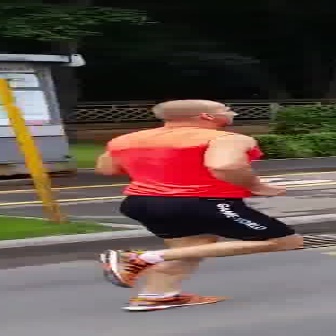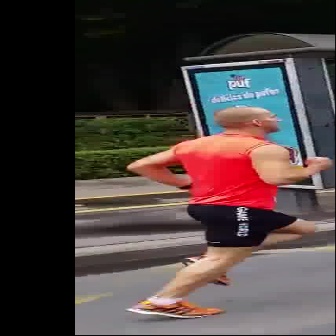
  Please identify the target specified by the bounding box [87,96,302,311] in the first image and locate it in the second image. Return the coordinates in [x_min,y_min,x_max,y_max] format.
Answer: [121,105,335,318]